Climate change in Eritrea

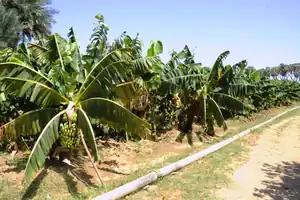
Eritrean-Banana Plantation

Over 70% of Eritrea’s population is reliant on agriculture, encompassing crop and livestock production, for their sustenance. Conversely, throughout most times of the year, the populace faces food insecurity due to the impacts of climate change and land degradation. Agriculture bears the brunt of capricious weather conditions and significant seasonal price fluctuations. Consequently, domestic food production consistently falls short of the country's requirements, necessitating a dependence on commercial imports. In recent times, Eritrea has also experienced volatile fluctuations in livestock production. These variations are ascribed to both factors influenced by human activities and the altering climate patterns. Scarcities of pastures and water sources, primarily triggered by climate change and the deterioration of land quality, further impede the livestock sector of the nation. Small-scale farmers play a dominant role in the agricultural sector, where they experience low agricultural productivity. These farmers are typically living in persistent poverty and heavily rely on rain-fed and traditional farming practices. As a result, these communities are exceedingly susceptible to the variability of climate change.